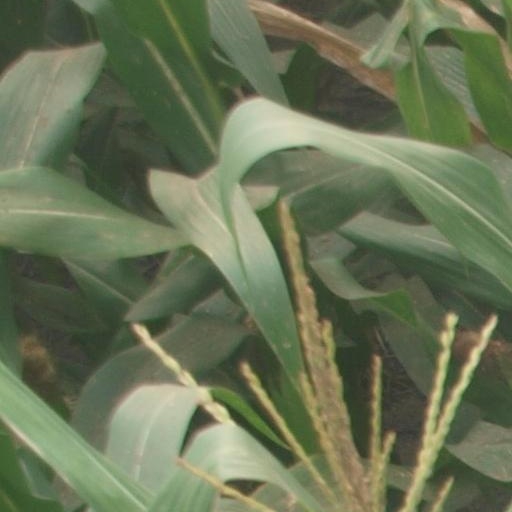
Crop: maize; corn